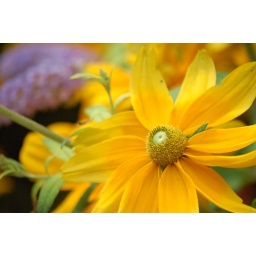
These flowers where in with the exotic butterflies at Powell Gardens